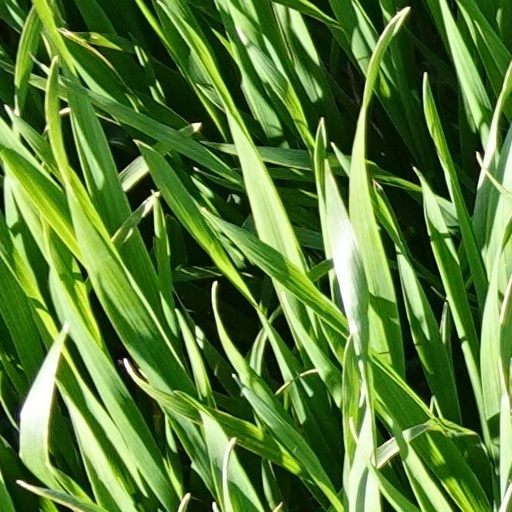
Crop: wheat